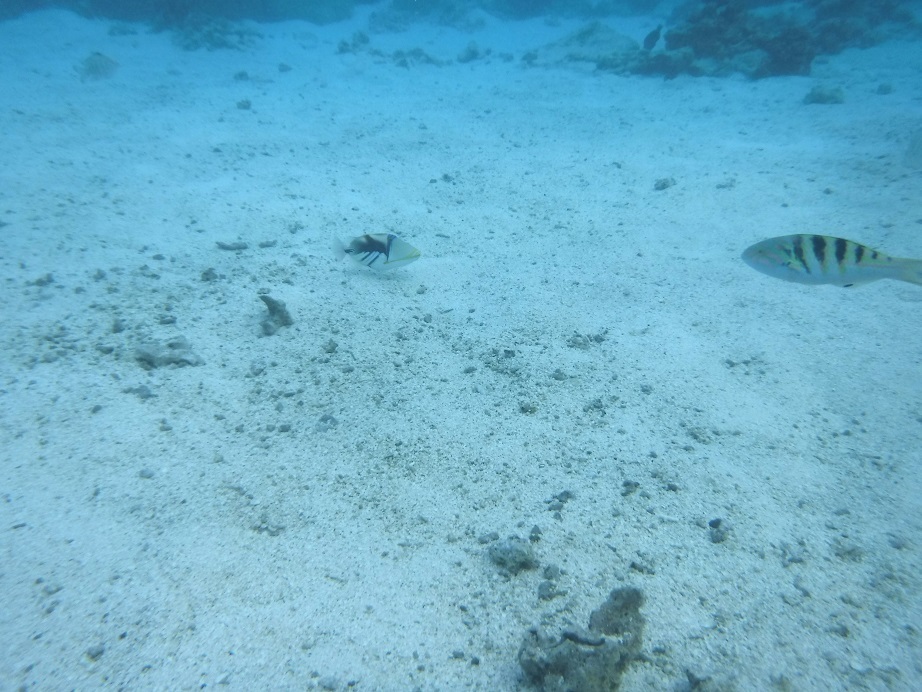
Rhinecanthus aculeatus (Lagoon Triggerfish)